Robert James Harlan

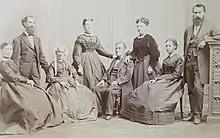
Van Loo's photograph of the Workum family, possibly from the 1860s

Harlan began working as a benefactor for black people in Cincinnati, becoming a trustee of the colored schools there and negotiating with Nicholas Longworth, Esq. for the building of the Eastern District School. He speculated in Cincinnati real estate and earned enough to purchase Bull's First Class Photographic and Daguerreotype Gallery where he employed a number of well known photographers including Charles Waldeck, James Landy, and Leon Van Loo. In 1851, he visited the World's Fair in London. About this time, he was or considered himself technically owned by James Harlan, although he was wealthier than the slave owner and had been freed a few years earlier. Robert returned to Kentucky and paid James $500 for his freedom. In Cincinnati, his fortune continued to grow, but in 1859 Harlan desired to escape the discrimination he felt in America and move to England to race horses.